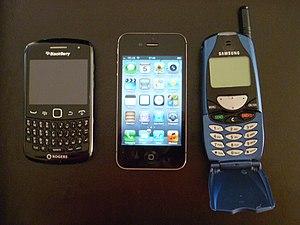
Téléphones mobiles (Blackberry, iPhone, Samsung)
Une radiocommunication est une télécommunication effectuée dans l'espace au moyen d'une transmission radio.